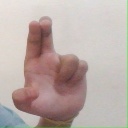
अक्षर: आ